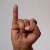
The image shows a hand gesture representing the letter 'I' in Indian Sign Language.